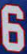
Number: 6